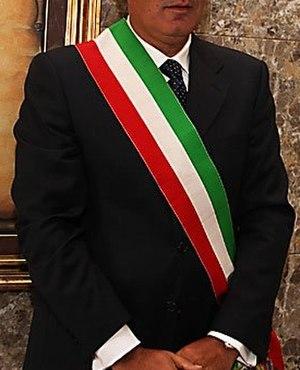
Le maire, parfois dénommé premier citoyen, est, dans le système juridique italien, l'organe monocratique à la tête du gouvernement d'une commune. Selon l'article 36 du décret législatif du 18 août 2000, le maire est l'un des organes du gouvernement de la commune, avec la junte municipale et le conseil communal.